John Orman Gilbert

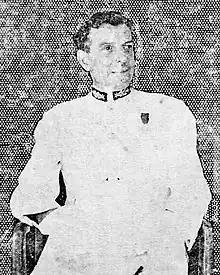
Gilbert,

Major John Orman Gilbert (21 October 1907 – 16 September 1995) was a British colonial administrator who served as the British resident to Brunei from 1953 to 1958.